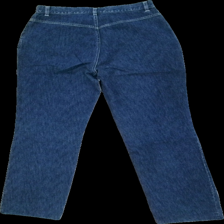
View: back
Type: Jeans
Category: Ladies
Brand: Not in the list
Brand text on label: never mind
Colors: Blue
Material: 100% cott
Cut: Regular
Size: 38
Price range: <50
Recommended usage: Reuse